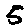
Label: 5